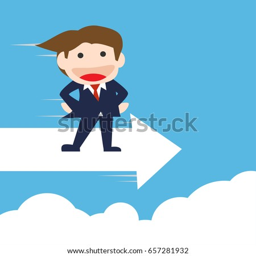
businessman standing on the arrow , cartoon